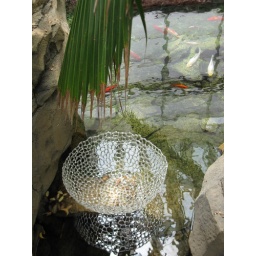
A beautiful glass bowl in the frog pond.